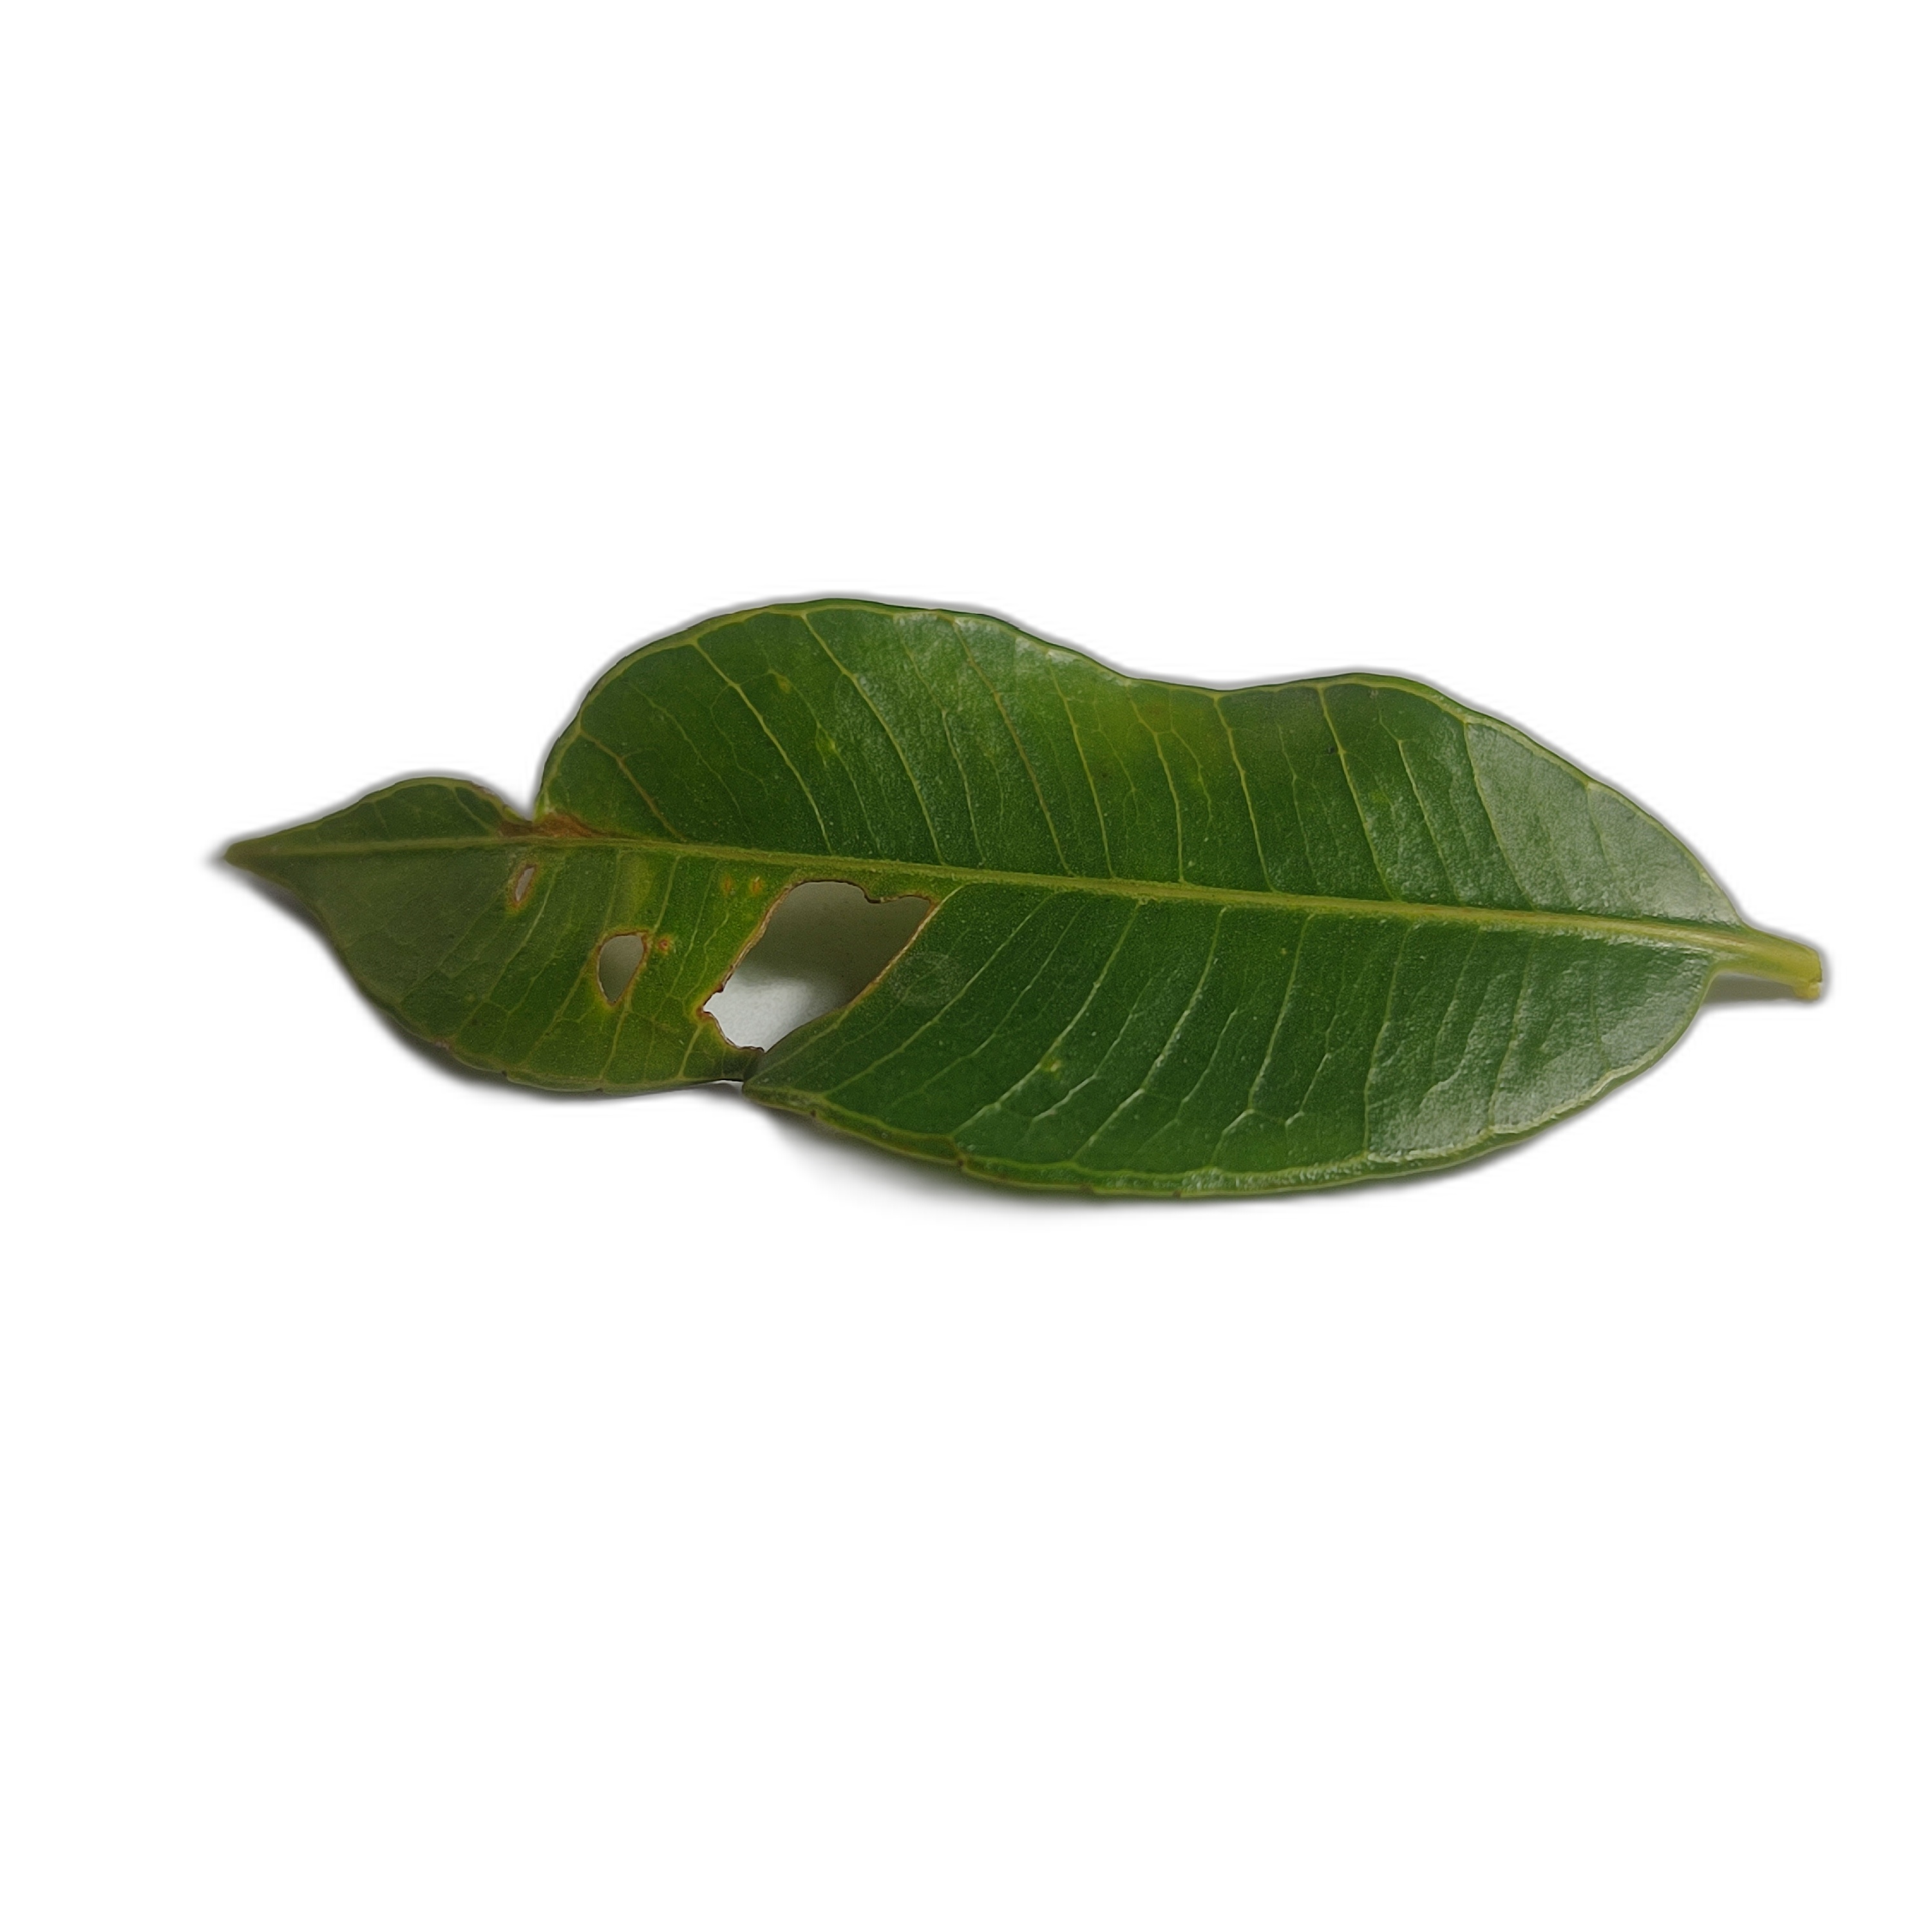
Label: not_healthy